Chetro Ketl

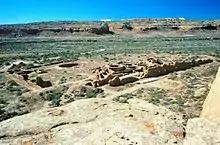
Chetro Ketl from the north overlook

In 1983, dendrochronology of wood samples from Chetro Ketl provided information on species selected, season of cutting, wood modification and use, as well as an estimate of the number of trees required to build the great house. Trees were harvested for construction at Chetro Ketl annually, which contrasts with the sporadic patterns found at other sites in the canyon. Whereas a late summer and early fall harvesting time has been documented at other Chacoan sites, the tree felling for Chetro Ketl was undertaken primarily during the spring and early summer. This may indicate that enough in-house labor was available during the farming season, or that specialized groups of Chacoans were dedicated to tree felling irrespective of the agriculture cycle, when most others were busy with field preparation and planting. One particularly well sampled room suggests that wood was cut during the relatively short span of a couple of weeks per season.